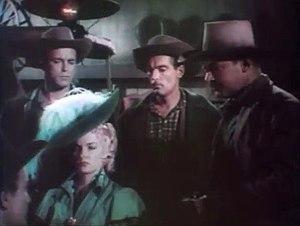
Charles Joseph « Rory » Mallinson, né le 27 octobre 1913 à Atlanta et mort le 26 mars 1976 à Los Angeles, est un acteur américain.